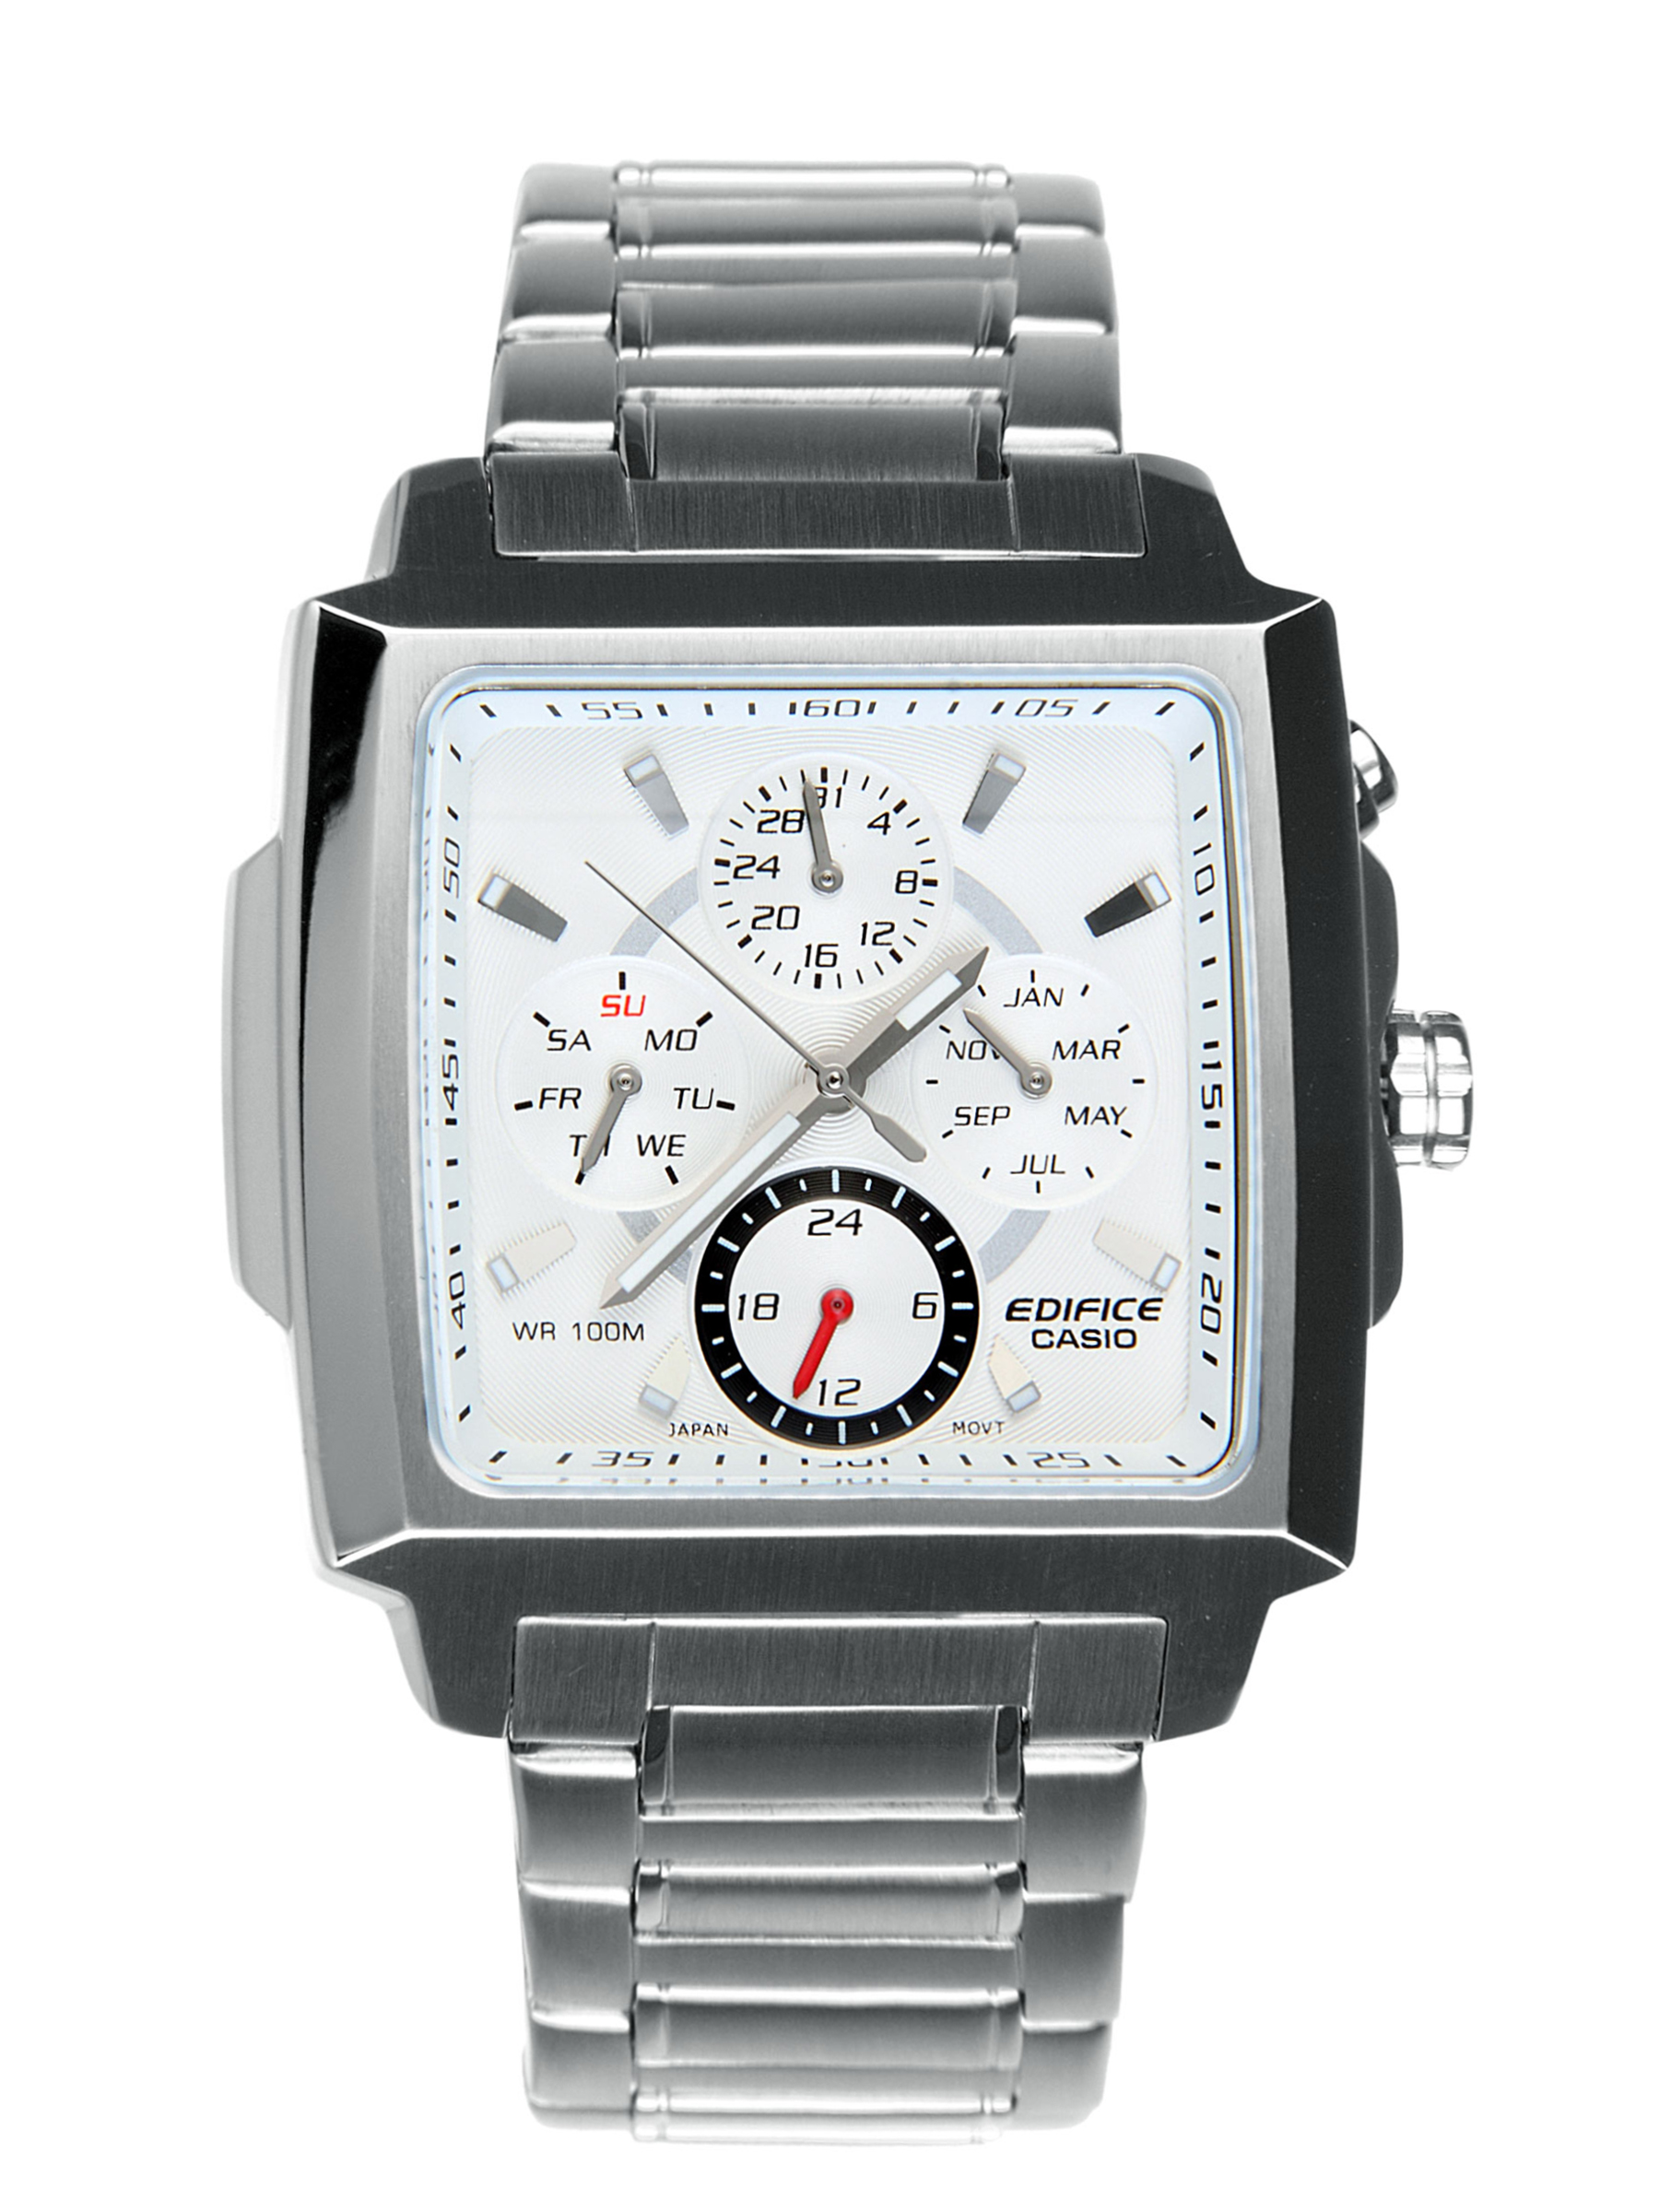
CASIO Edifice Men White Dial Watch ED309
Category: Accessories / Watches / Watches
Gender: Men
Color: White
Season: Winter 2016
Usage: Casual